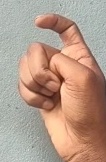
ASL sign: X